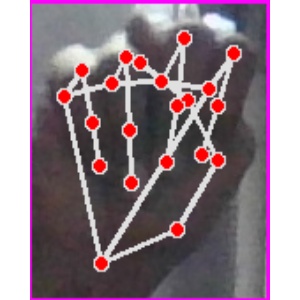
अक्षर: न